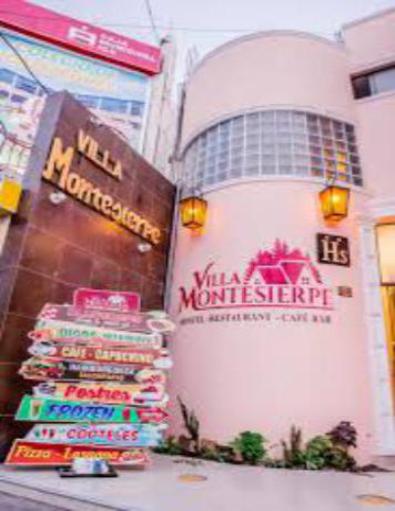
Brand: montesierpe
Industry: Food